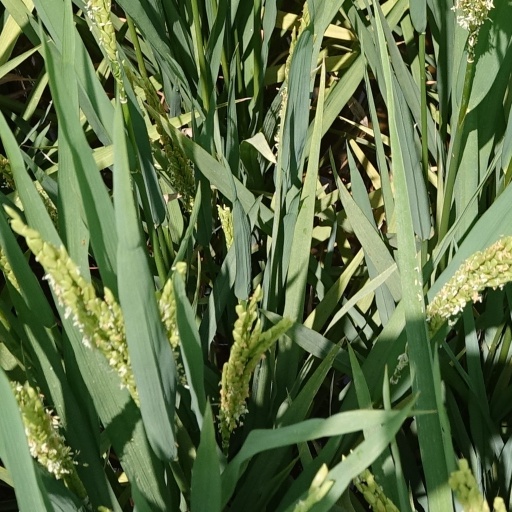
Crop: rice